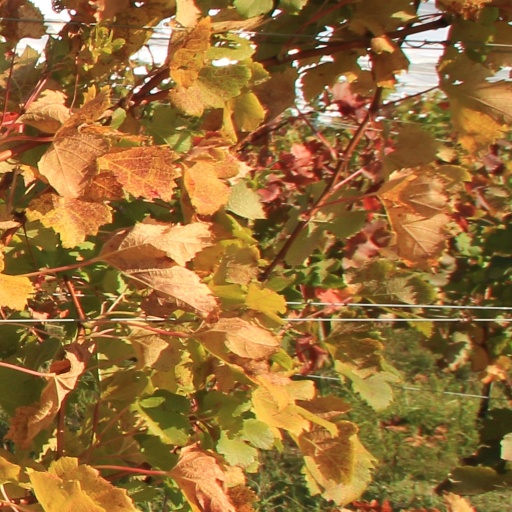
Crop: grape